Maniots

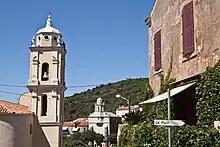
A street of Cargèse in Corsica, which was founded by Maniot refugees, with its Greek Catholic church in the background

In the Bagnio of Constantinople, there was a notorious twenty-five-year-old Maniot pirate named Limberakis Gerakaris. At the age of fifteen, he was in the Venetian galleys as a rower. After being released by the Venetians, he continued piracy and was captured by the Turks in 1667. The Grand Vizier decided to give him amnesty if he cooperated with the Turks and helped them conquer Mani. Gerakaris agreed and in 1670 became the bey of Mani. One of Gerakis' first acts was to exile his clan's enemies, the Iatriani family and the Stephanopoulos family from Oitylo. The Iatriani fled in 1670 and settled in Livorno, Tuscany. The Stephanopoulos clan was forced to leave Oitylo in 1676, and after having gained permission from the Republic of Genoa, went to Corsica. The Stephanopoulos family first lived in the town of Paomia before moving to Cargèse, and to this day consider themselves Greeks.